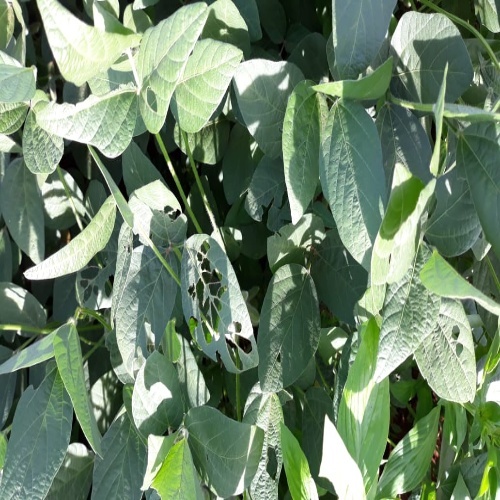
Label: Caterpillar